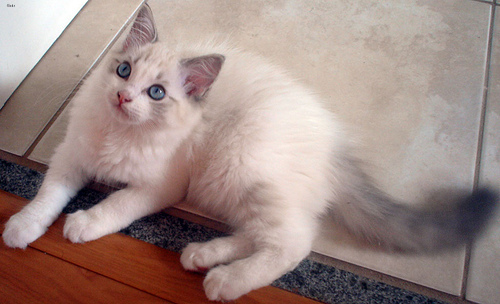
Animal: cat
Breed: Ragdoll